Mickey Herskowitz

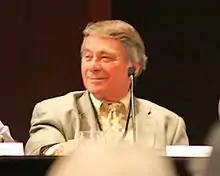
Herskowitz in Houston in 2014

Milton Leon "Mickey" Herskowitz (born April 4, 1933) is an American journalist and biographer. He has written more than 50 books and has published autobiographies with several athletes. He was a sportswriter and columnist for the "Houston Post" and the "Houston Chronicle", and a former ghost writer for George W. Bush.